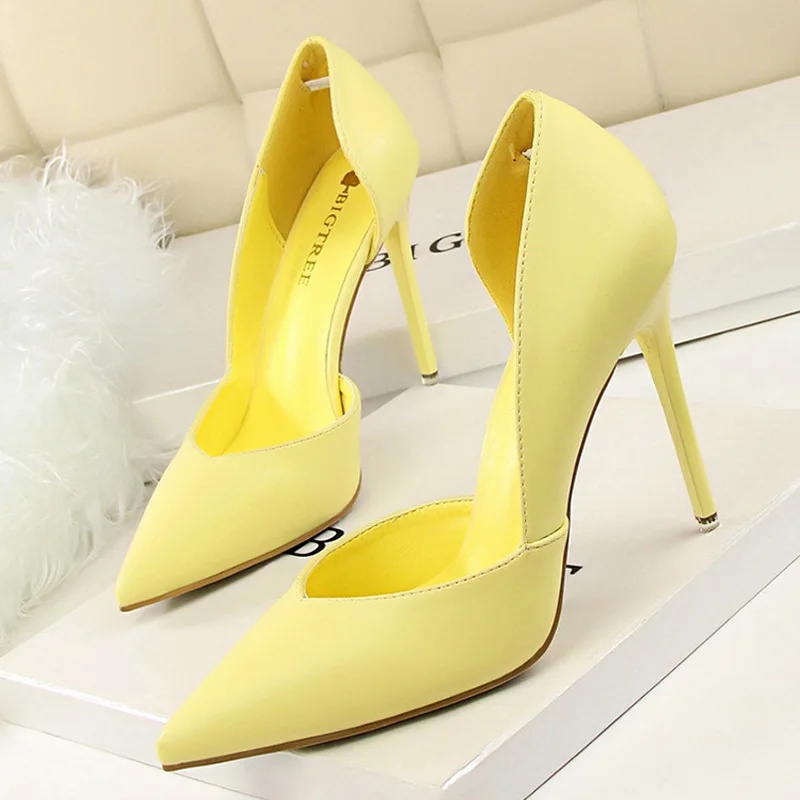
BIGTREE Shoes Women Pumps Fashion High Heels Shoes
Brand Name: BIGTREE Origin: Mainland China Upper Material: PU Toe Shape: Pointed toe With Platforms: No Heel Height: Super High (8cm-up) Hign-concerned Chemical: None Heel Type: Thin Heels Pump Type: basic Style: Classics Fashion Element: Shallow Season: Spring/Autumn Outsole Material: RUBBER is_handmade: Yes Pattern Type: Solid Insole Material: PU Occasion: Party Model Number: 3168-3 Gender: WOMEN Fit: Fits true to size, take your normal size Lining Material: PU Closure Type: SLIP-ON Item Type: Pumps
Brand: LIKANDA
Category: Apparel & Accessories > Shoes > Heels